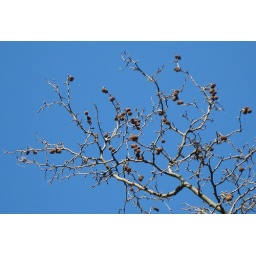
A London plane tree (Platanus sp.) growing by Southwark Cathedral. Overwintered, dried fruits/seedpods in April.